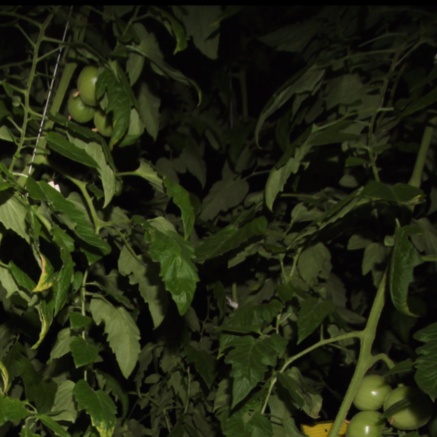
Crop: tomato